Dandong

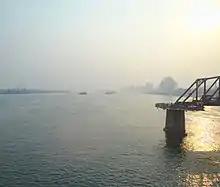
Crossing into North Korea over the Yalu River

The total GDP of the city of Dandong is CN¥89.07 billion ($15.81 billion) in the year 2022. The GDP per capita of the city of Dandong is CN¥41,730 ($6,549) in 2022.